Culture of Romania

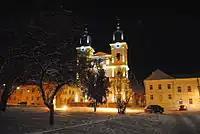
Greek Catholic cathedral in Blaj, Transylvania(Hungarian: "Balázsfalva")

After the fall of communism in 1989, there was an almost immediate explosion of publication of books previously censored by the regime. Books were published in huge numbers per edition, sales were high, and a great number of publishing houses appeared. However, this soon reached a saturation point, and publishing houses began to decline due to a combination of bad management, a rapid drop in sales, and the absence of subsidies. Many closed after publishing only a few titles; some changed their profile and started printing commercial literature – mainly translations – and the state-owned publishers entered a "state of lethargy". The latter survived due to state financing, but their publishing activity diminished. Despite this, some publishing houses managed to survive and develop by implementing market-oriented policies, and by improving the quality and overall appearance of the books they published. Among the most notable contemporary Romanian publishers are Humanitas in Bucharest, Polirom in Iași, and Teora, which specializes in technical topics and dictionaries. Some publishing houses developed their own chains or bookstores, and also other new, privately owned bookstore chains opened, replacing the old state-owned ones.